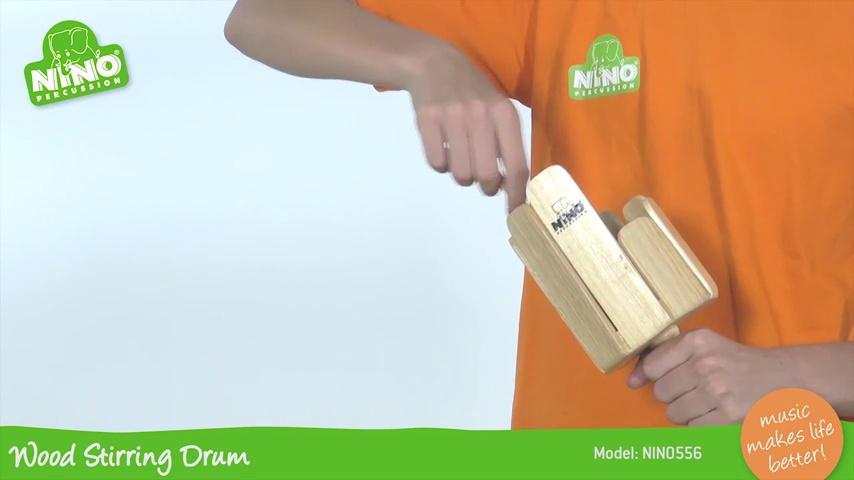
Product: Nino Percussion NINO556 Wood Stirring Drum With Handle & Beater, Natural Finish
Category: Toys & Games | Learning & Education | Musical Instruments | Drums & Percussion
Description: Includes wooden beater: the Nino wood stirring drum comes with a matching beater to get the proper sound from the instrument.
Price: $16.99